Rosario

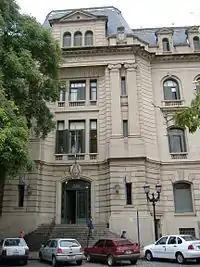
Rosario's old Customs Office, on Belgrano Avenue

The province of Santa Fe suffered greatly from the civil war that afflicted Argentina after 1820. Demographic growth was relatively slow. During this period, Rosario was a small settlement and a stop on the way from the city of Santa Fe to Buenos Aires. In 1823, it was elevated to the category of "village" ("Ilustre y Fiel Villa del Rosario"). Charles Darwin travelled through the area in 1832 and described Rosario as "a large town" with about 2,000 residents. In 1841, a decree of the "caudillo" and Governor of Buenos Aires, Juan Manuel de Rosas, banned navigation of the Paraná and Paraguay rivers to non-Argentine vessels, and thus shut off the Port of Rosario to foreign trade.